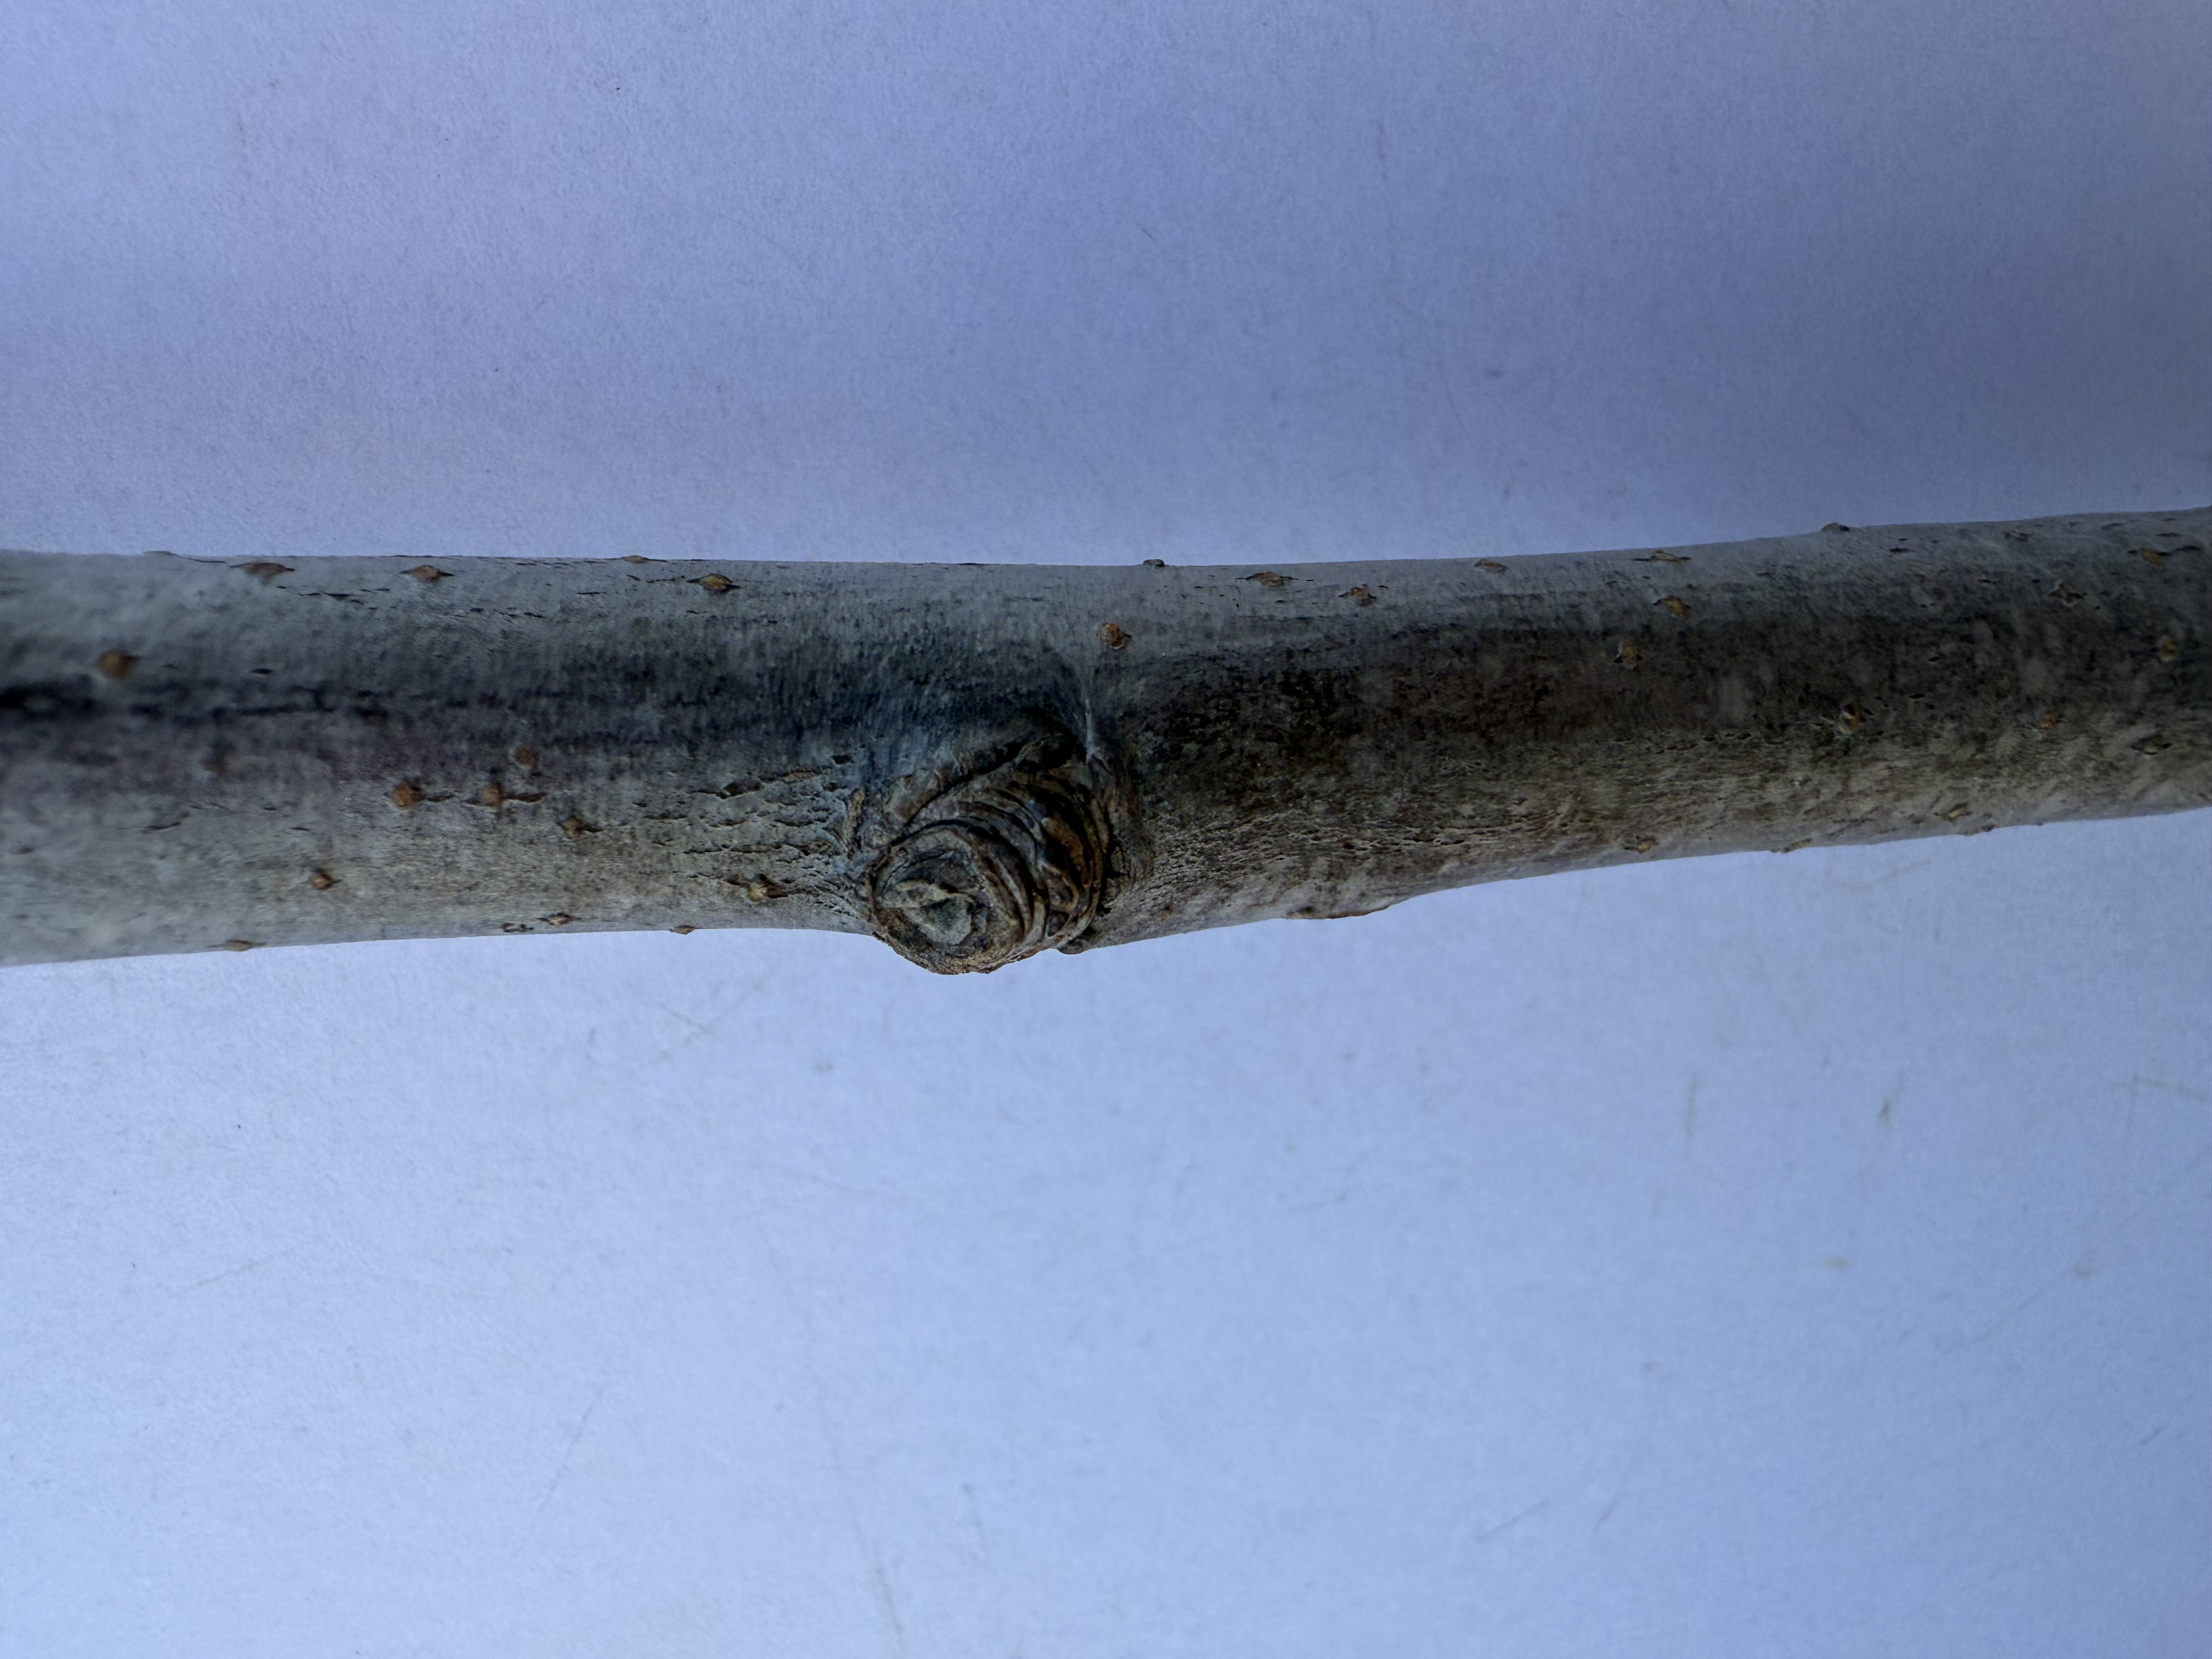
Variety: Fuji Apple